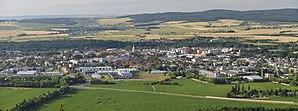
Rokycany est une ville de la région de Plzeň, en République tchèque et le chef-lieu du district de Rokycany. Sa population s'élevait à 14 074 habitants en 2018.